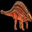
Label: dinosaur